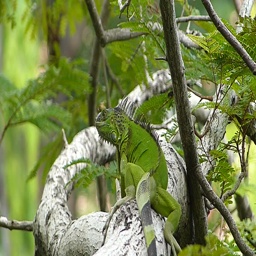
the sleeping in the jungle